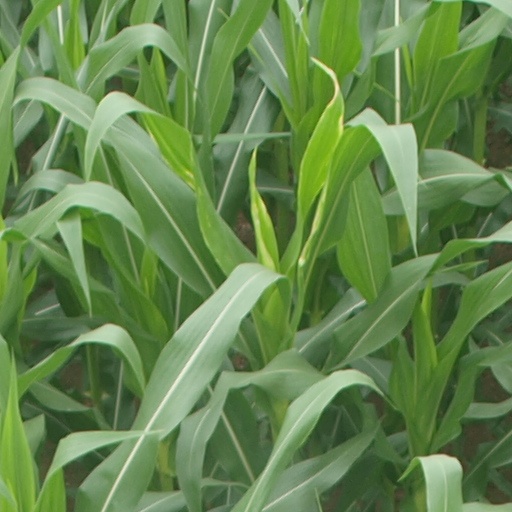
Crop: maize; corn